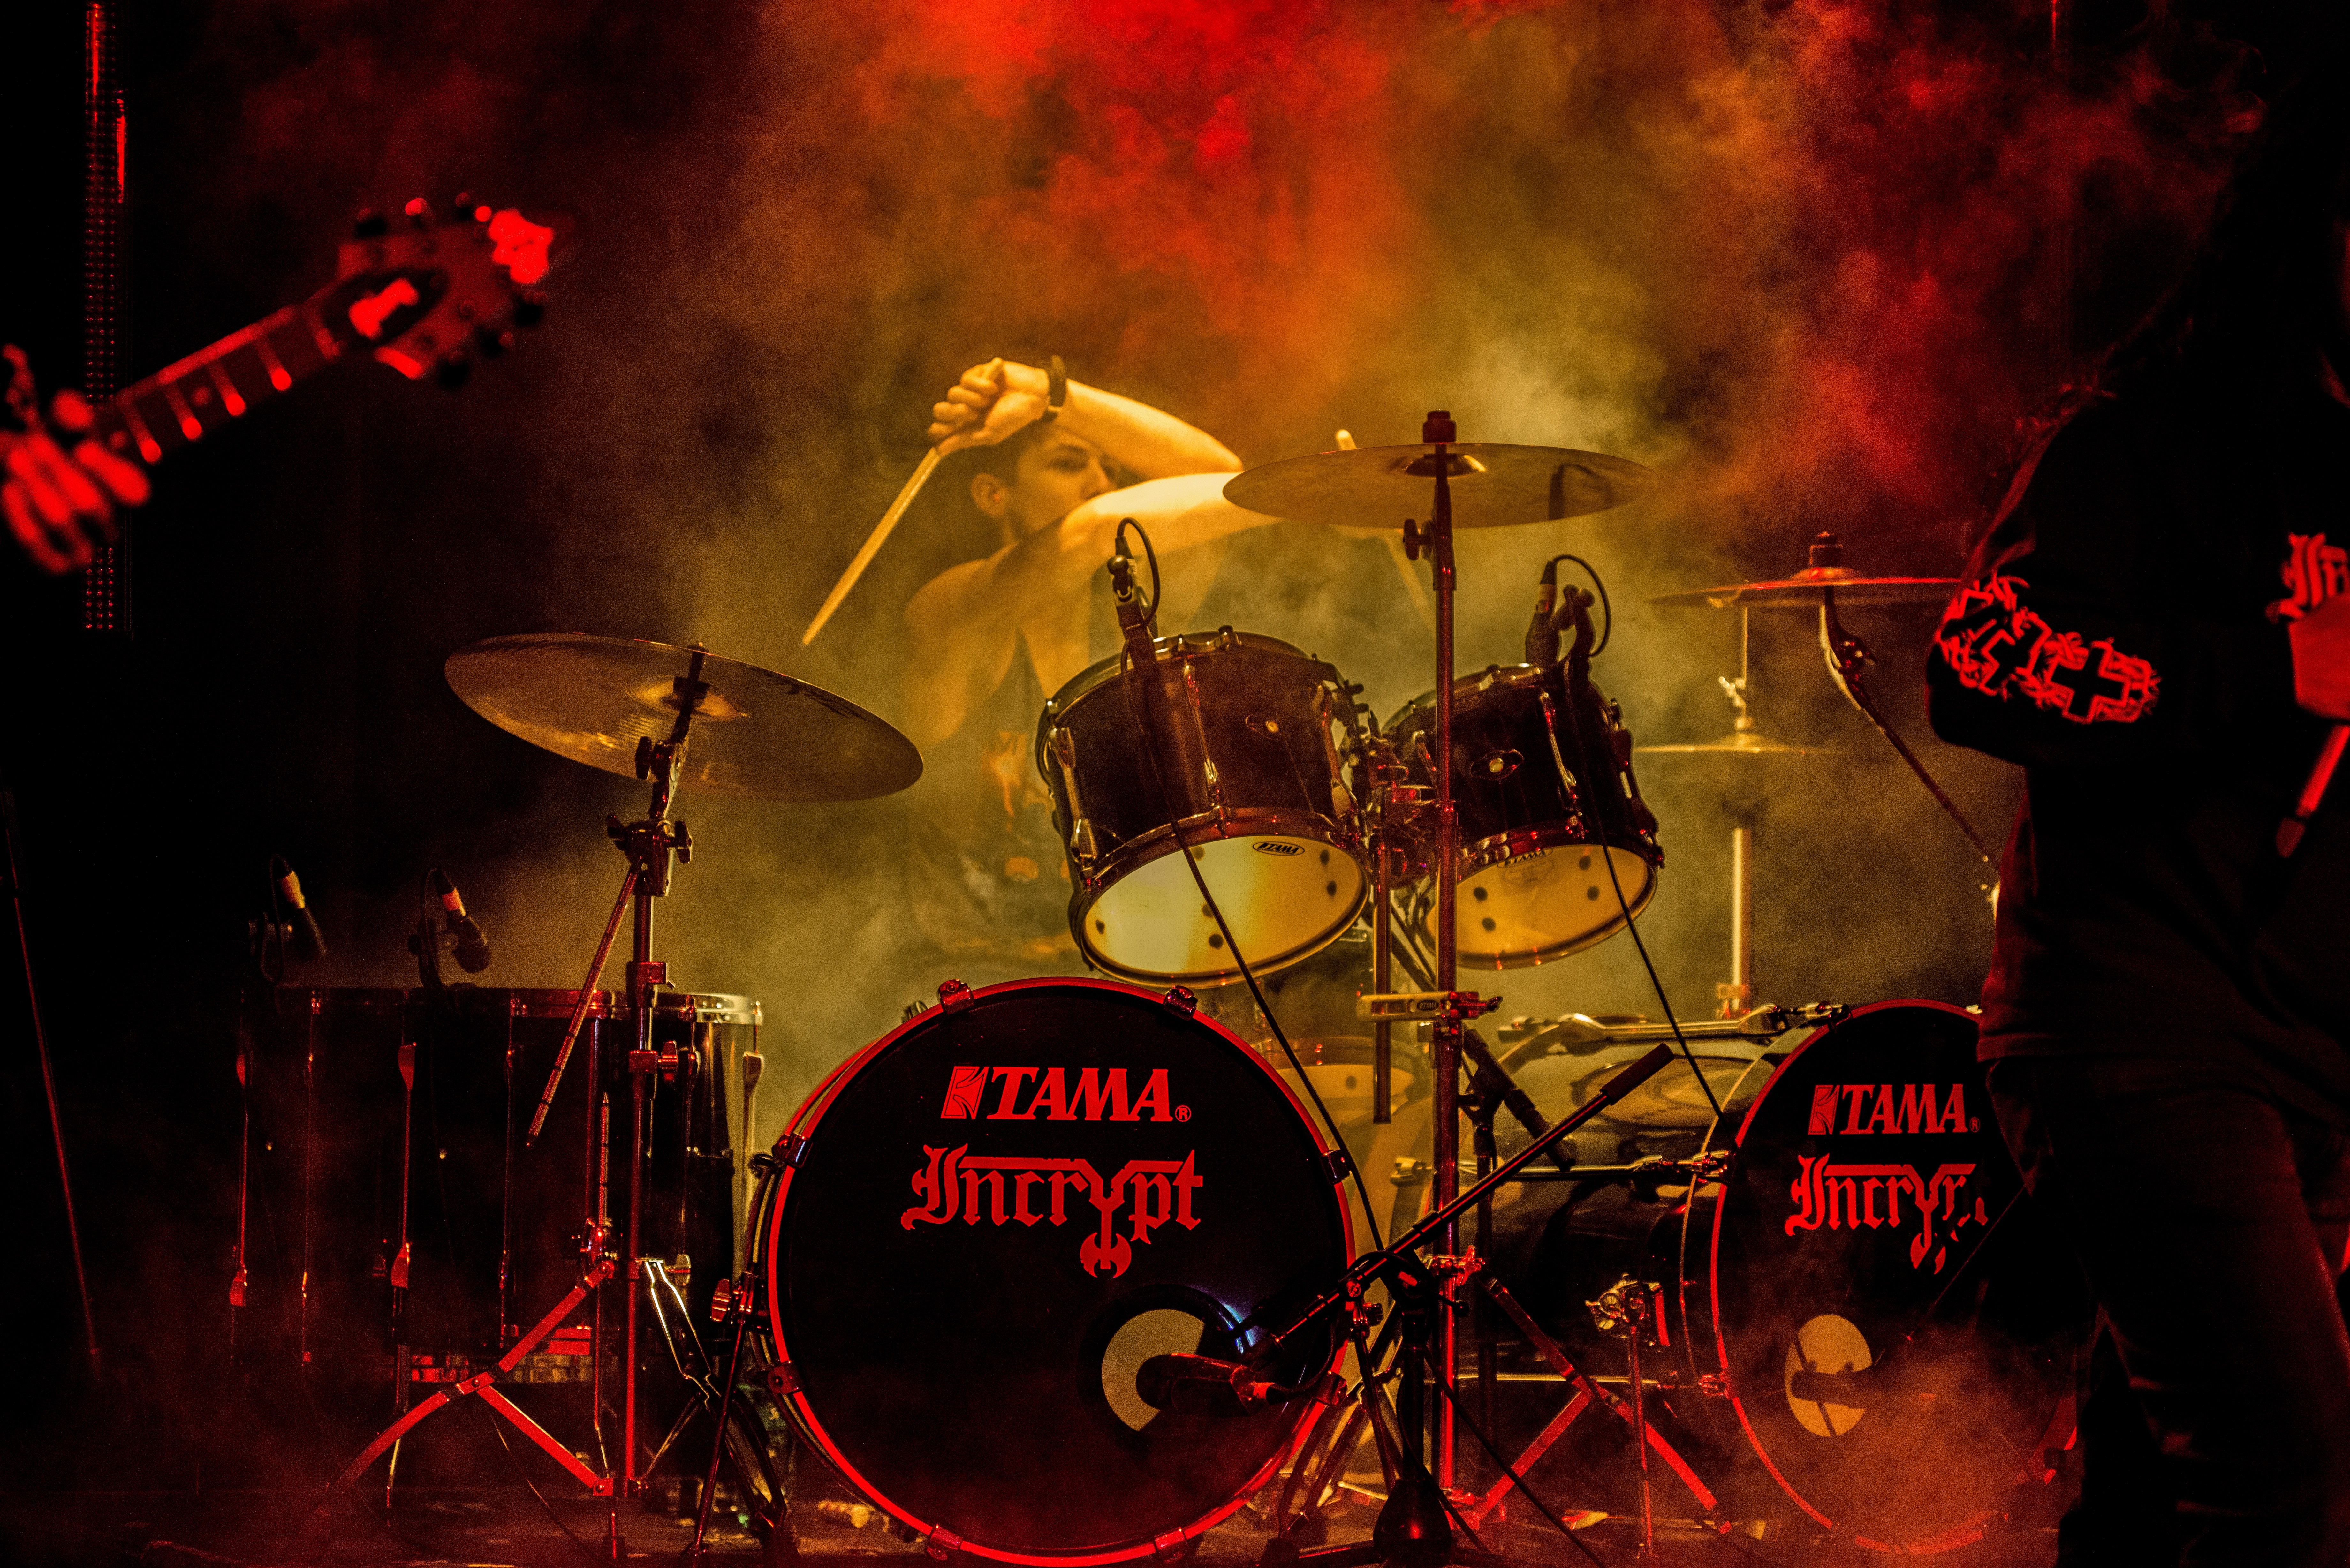
music, concert, band, musician, set, drum, stage, performance, kit, guitarist, drums, drummer, drummers, entertainment, beat, performing arts, rock concert, skin head percussion instrument